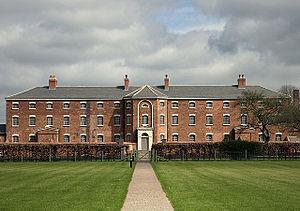
Cette liste des musées du Nottinghamshire, Angleterre contient des musées qui sont définis dans ce contexte comme des institutions qui recueillent et soignent des objets d'intérêt culturel, artistique, scientifique ou historique. leurs collections ou expositions connexes disponibles pour la consultation publique. Sont également inclus les galeries d'art à but non lucratif et les galeries d'art universitaires. Les musées virtuels ne sont pas inclus.